500 Series Shinkansen

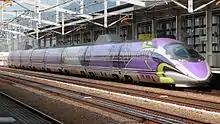
Set V2 in the special "500 Type Eva" livery in March 2016

Since 7 November 2015, set V2 runs in a special "500 Type Eva" livery as part of the "Shinkansen:Evangelion Project" tie-up project to mark the 40th anniversary of the Sanyo Shinkansen and the 20th anniversary of "Neon Genesis Evangelion". Initially planned to operate until March 2017, this livery was extended until 13 May 2018. Set V2 was then transformed to the Hello Kitty Shinkansen in June 2018.